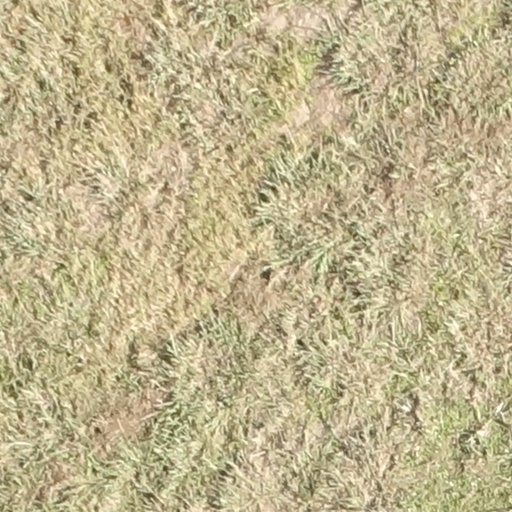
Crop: sorghum